Kalila Stormfire's Economical Magick Services

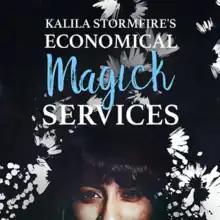
Cover design by Kristina Lakeway

Kalila Stormfire's Economical Magick Services is a fantasy podcast about a young witch named Kalila running a business. The podcast was independently created and produced by Lisette Alvarez, a Cuban-American Queer content creator.